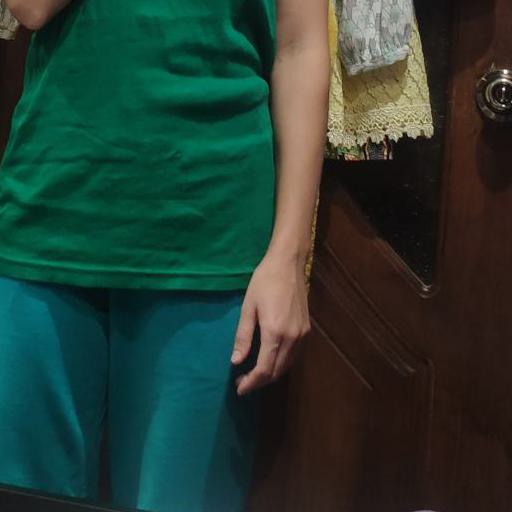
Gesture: no_gesture